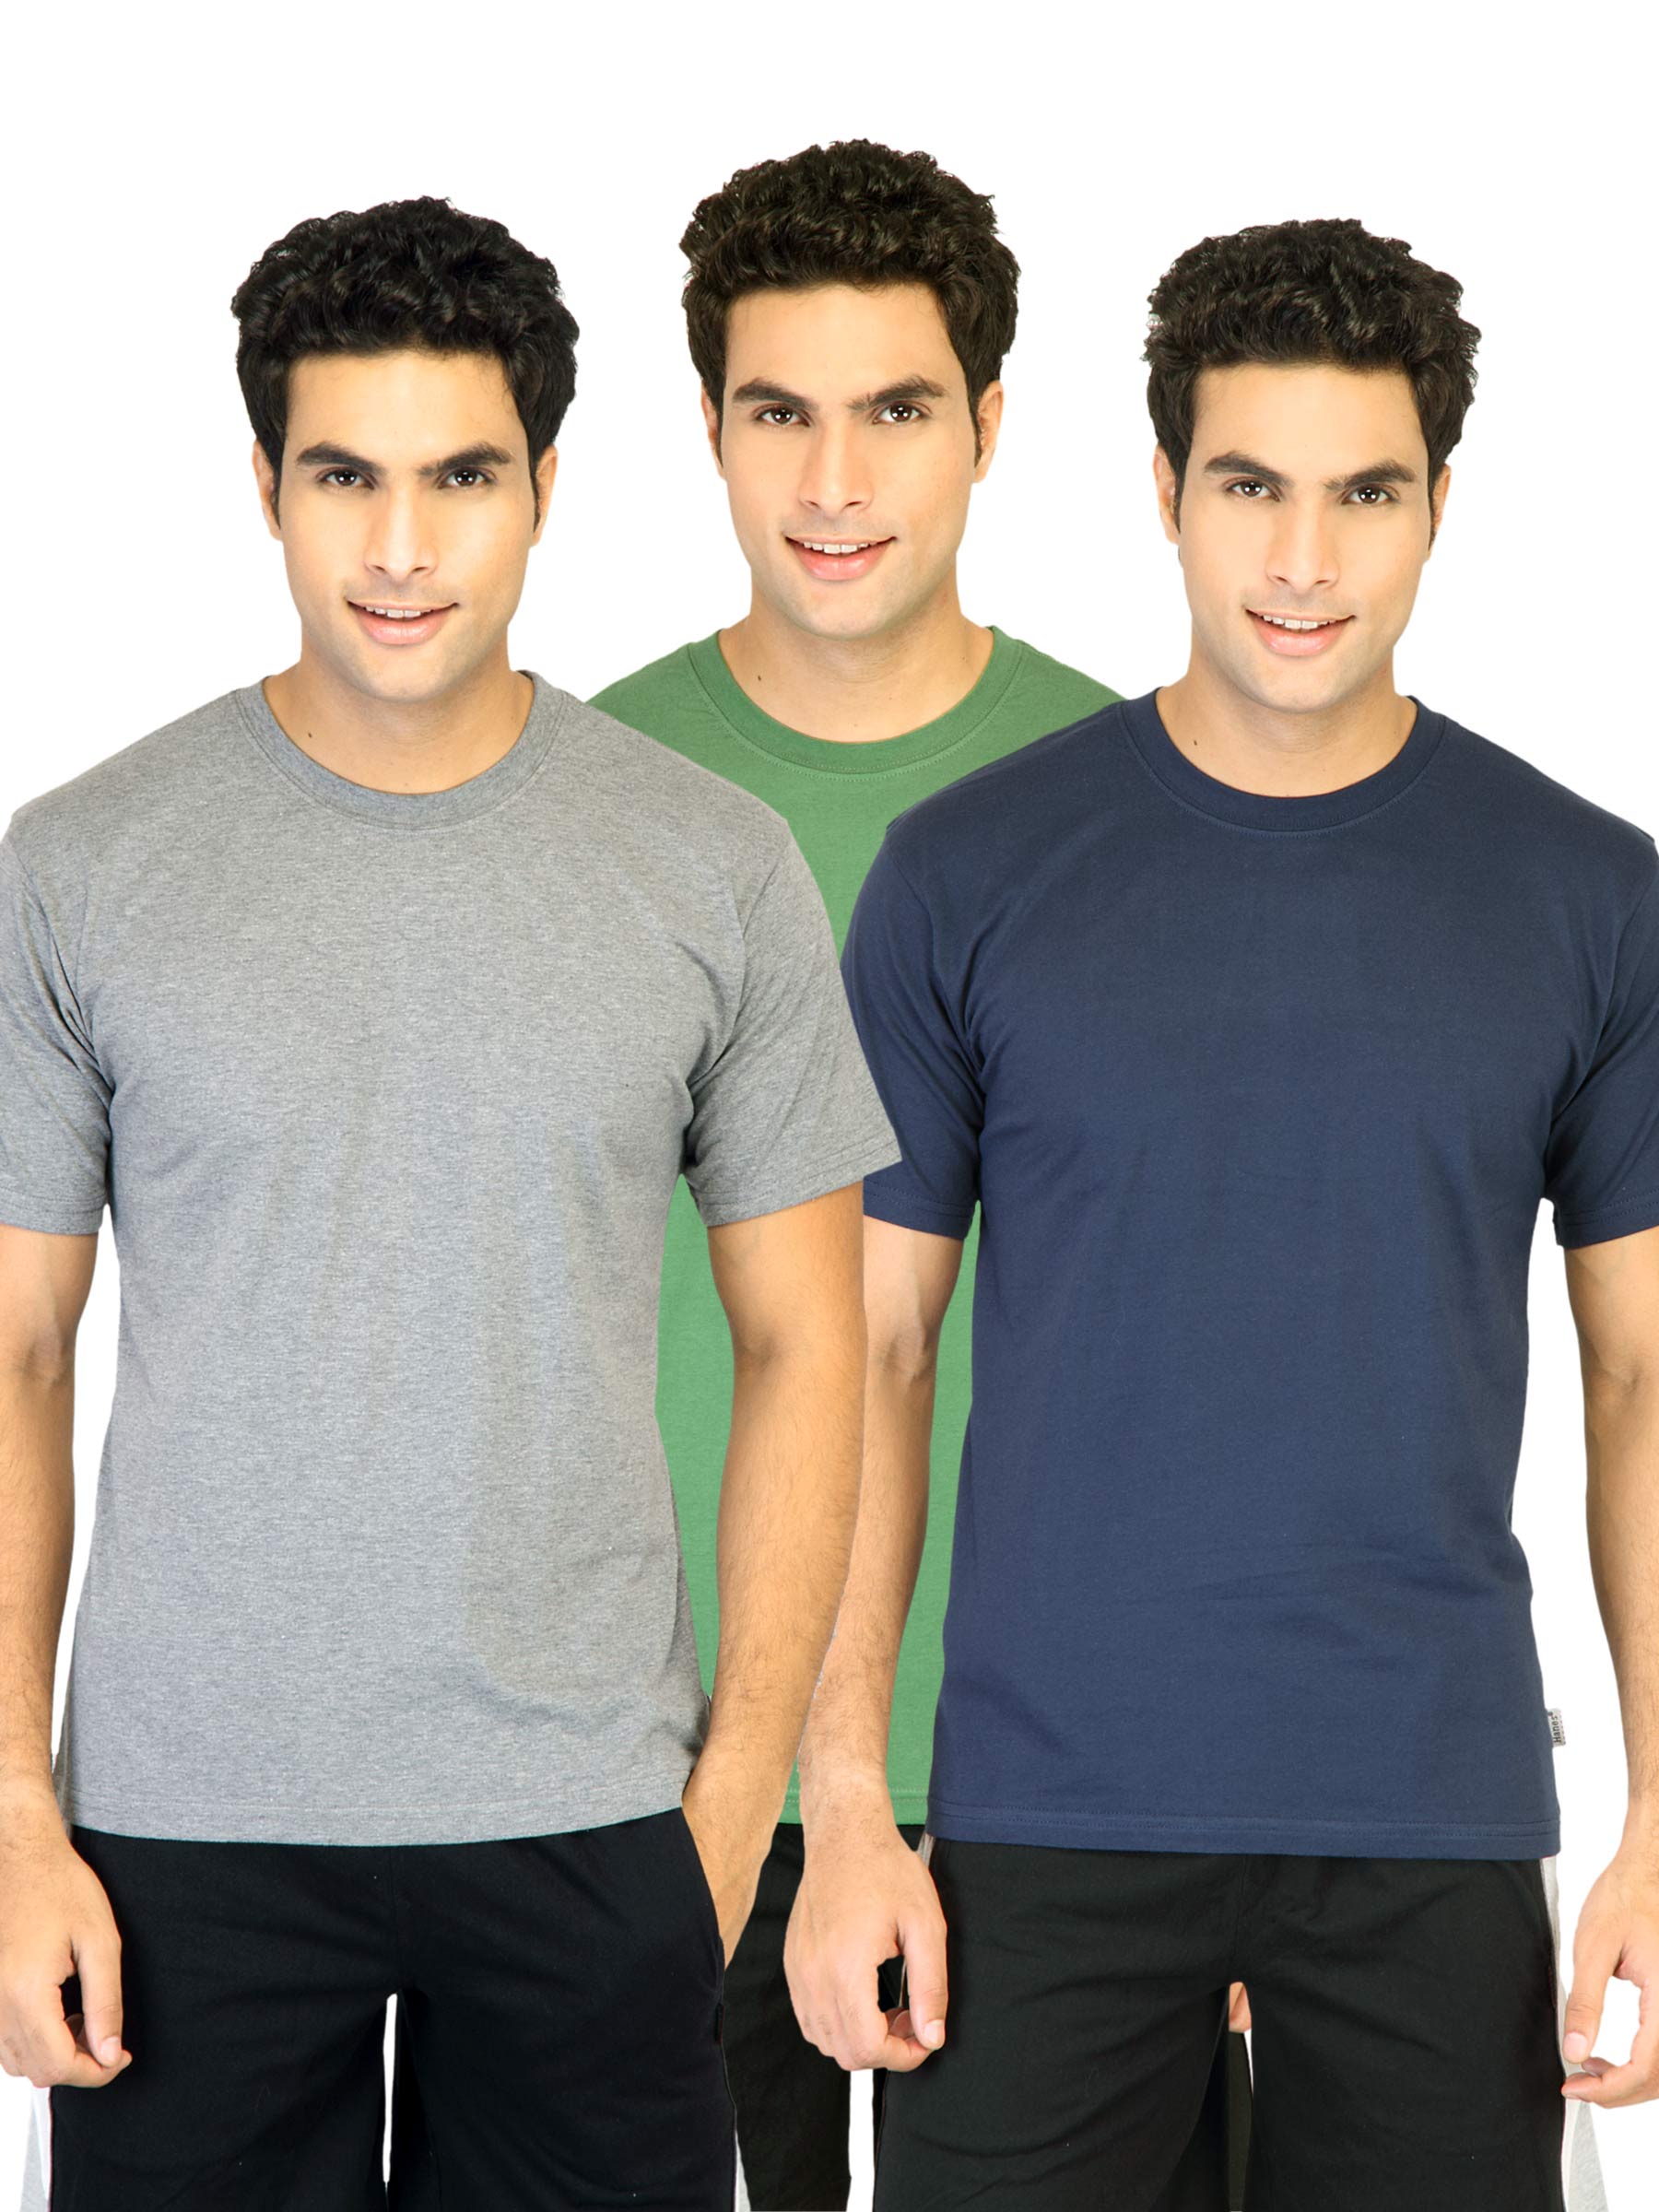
Hanes Men Half Sleeve Pack of 3 Innerwear T-shirts
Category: Apparel / Innerwear / Innerwear Vests
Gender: Men
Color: Green
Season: Summer 2016
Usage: Casual